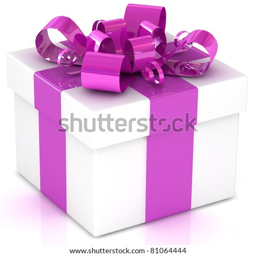
gift box with ribbon and bow isolated on the white background